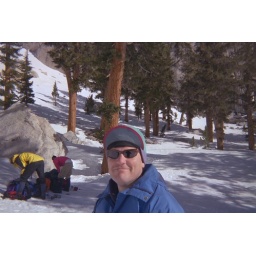
John H. in the goofy green hat